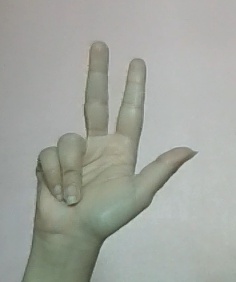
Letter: al